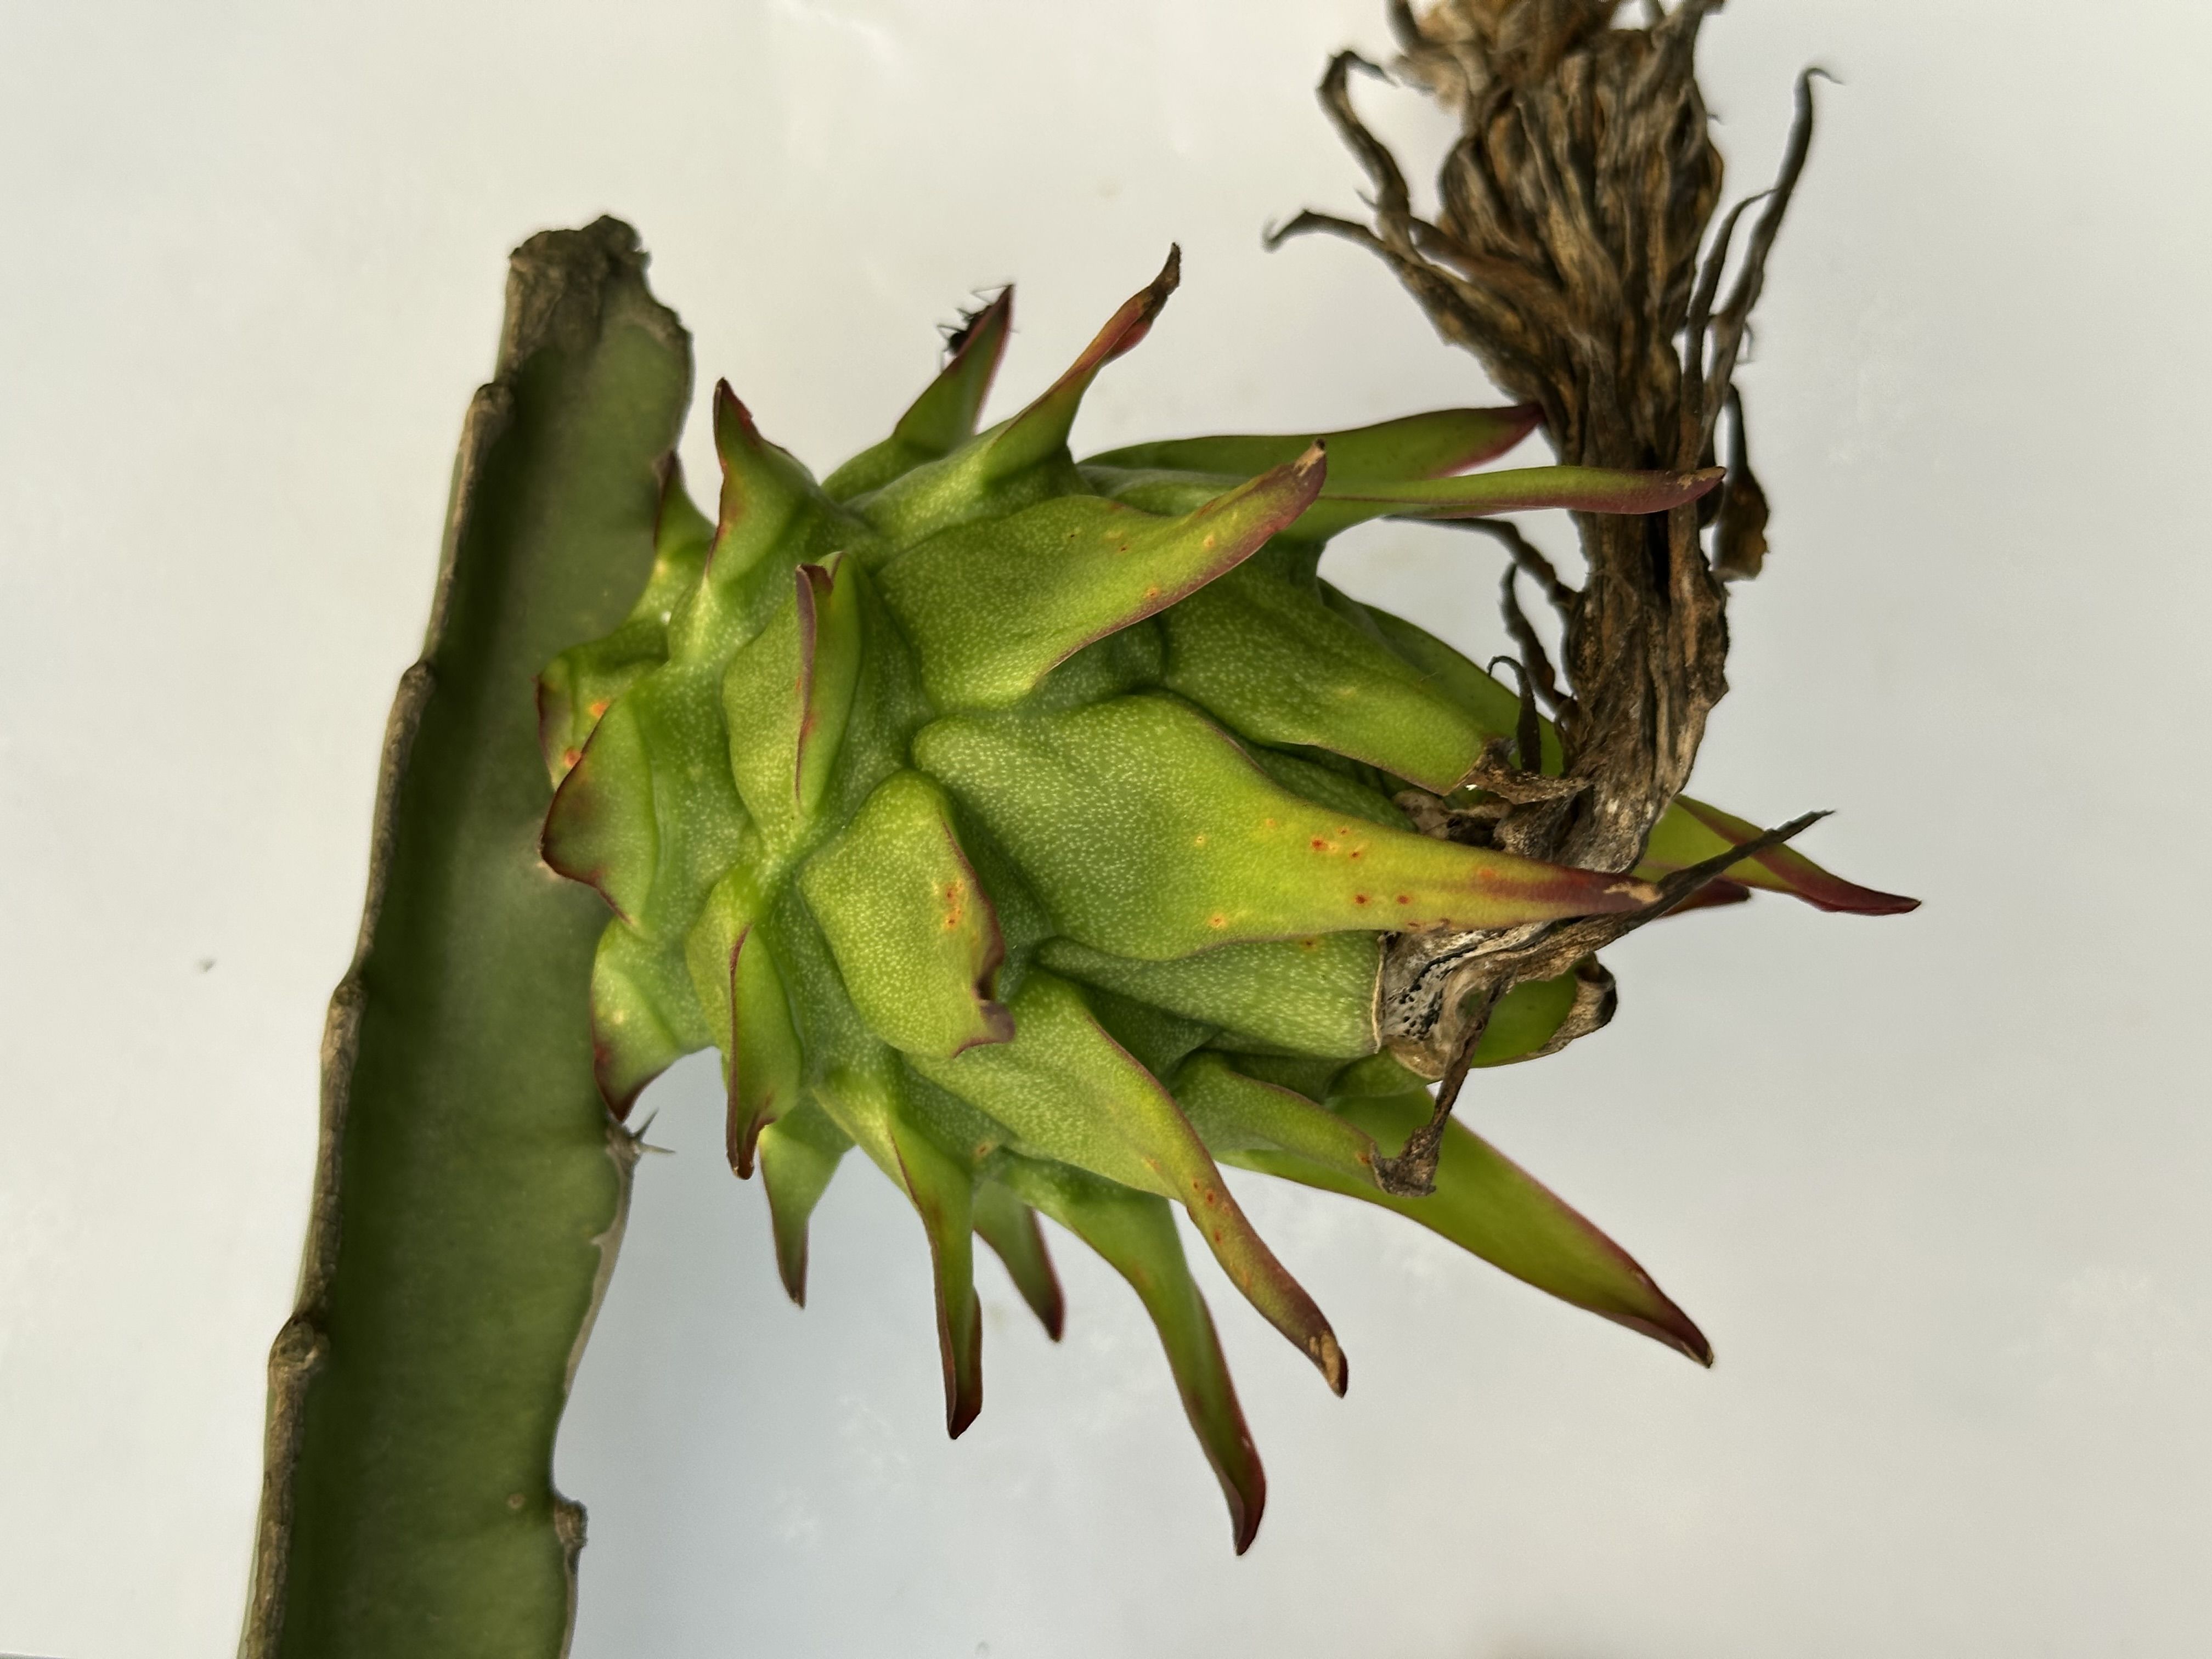
Label: Good fruit